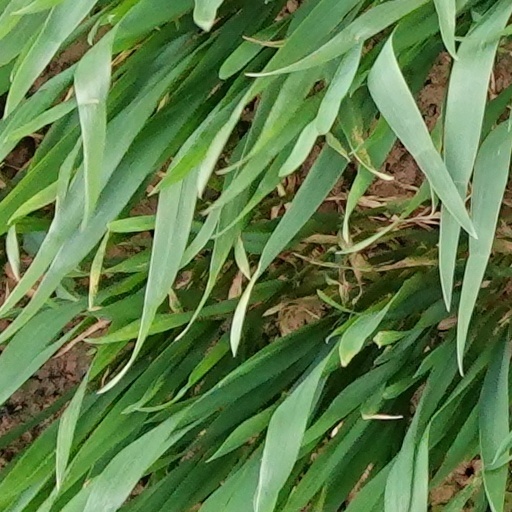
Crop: wheat